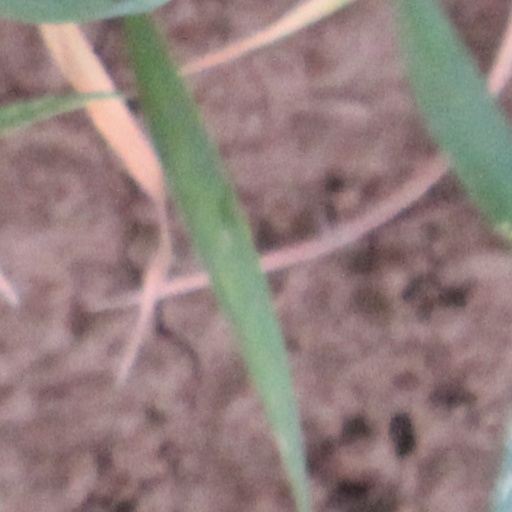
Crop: wheat